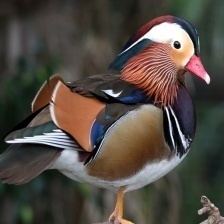
Species: MANDRIN DUCK
Scientific name: AIX GALERICULATA
ImageNet parent category: drake